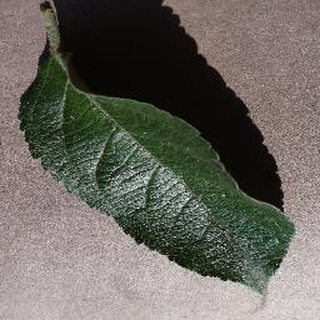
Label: healthy_apple